Anti-Parliamentary Communist Federation

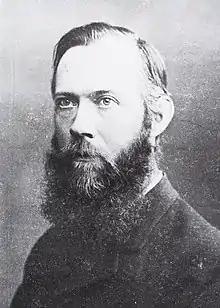
Anton Pannekoek, a source of inspiration for many of the APCF's council communist positions.

Months after leaders of the CNT joined the Republican government under Francisco Largo Caballero, the APCF published a pamphlet by the anarchist Minister of Health Federica Montseny which defended anarchist collaboration with the republicans, under the cause of the "unity of all anti-fascists". The initial unity of various differing factions under the Republican banner was a source of inspiration to the APCF, who urged the formation of a similar united front in Britain. The Federation even went as far as to suspend its journal, instead collaborating with the "Freedom" newspaper on a joint monthly publication "Fighting Call".